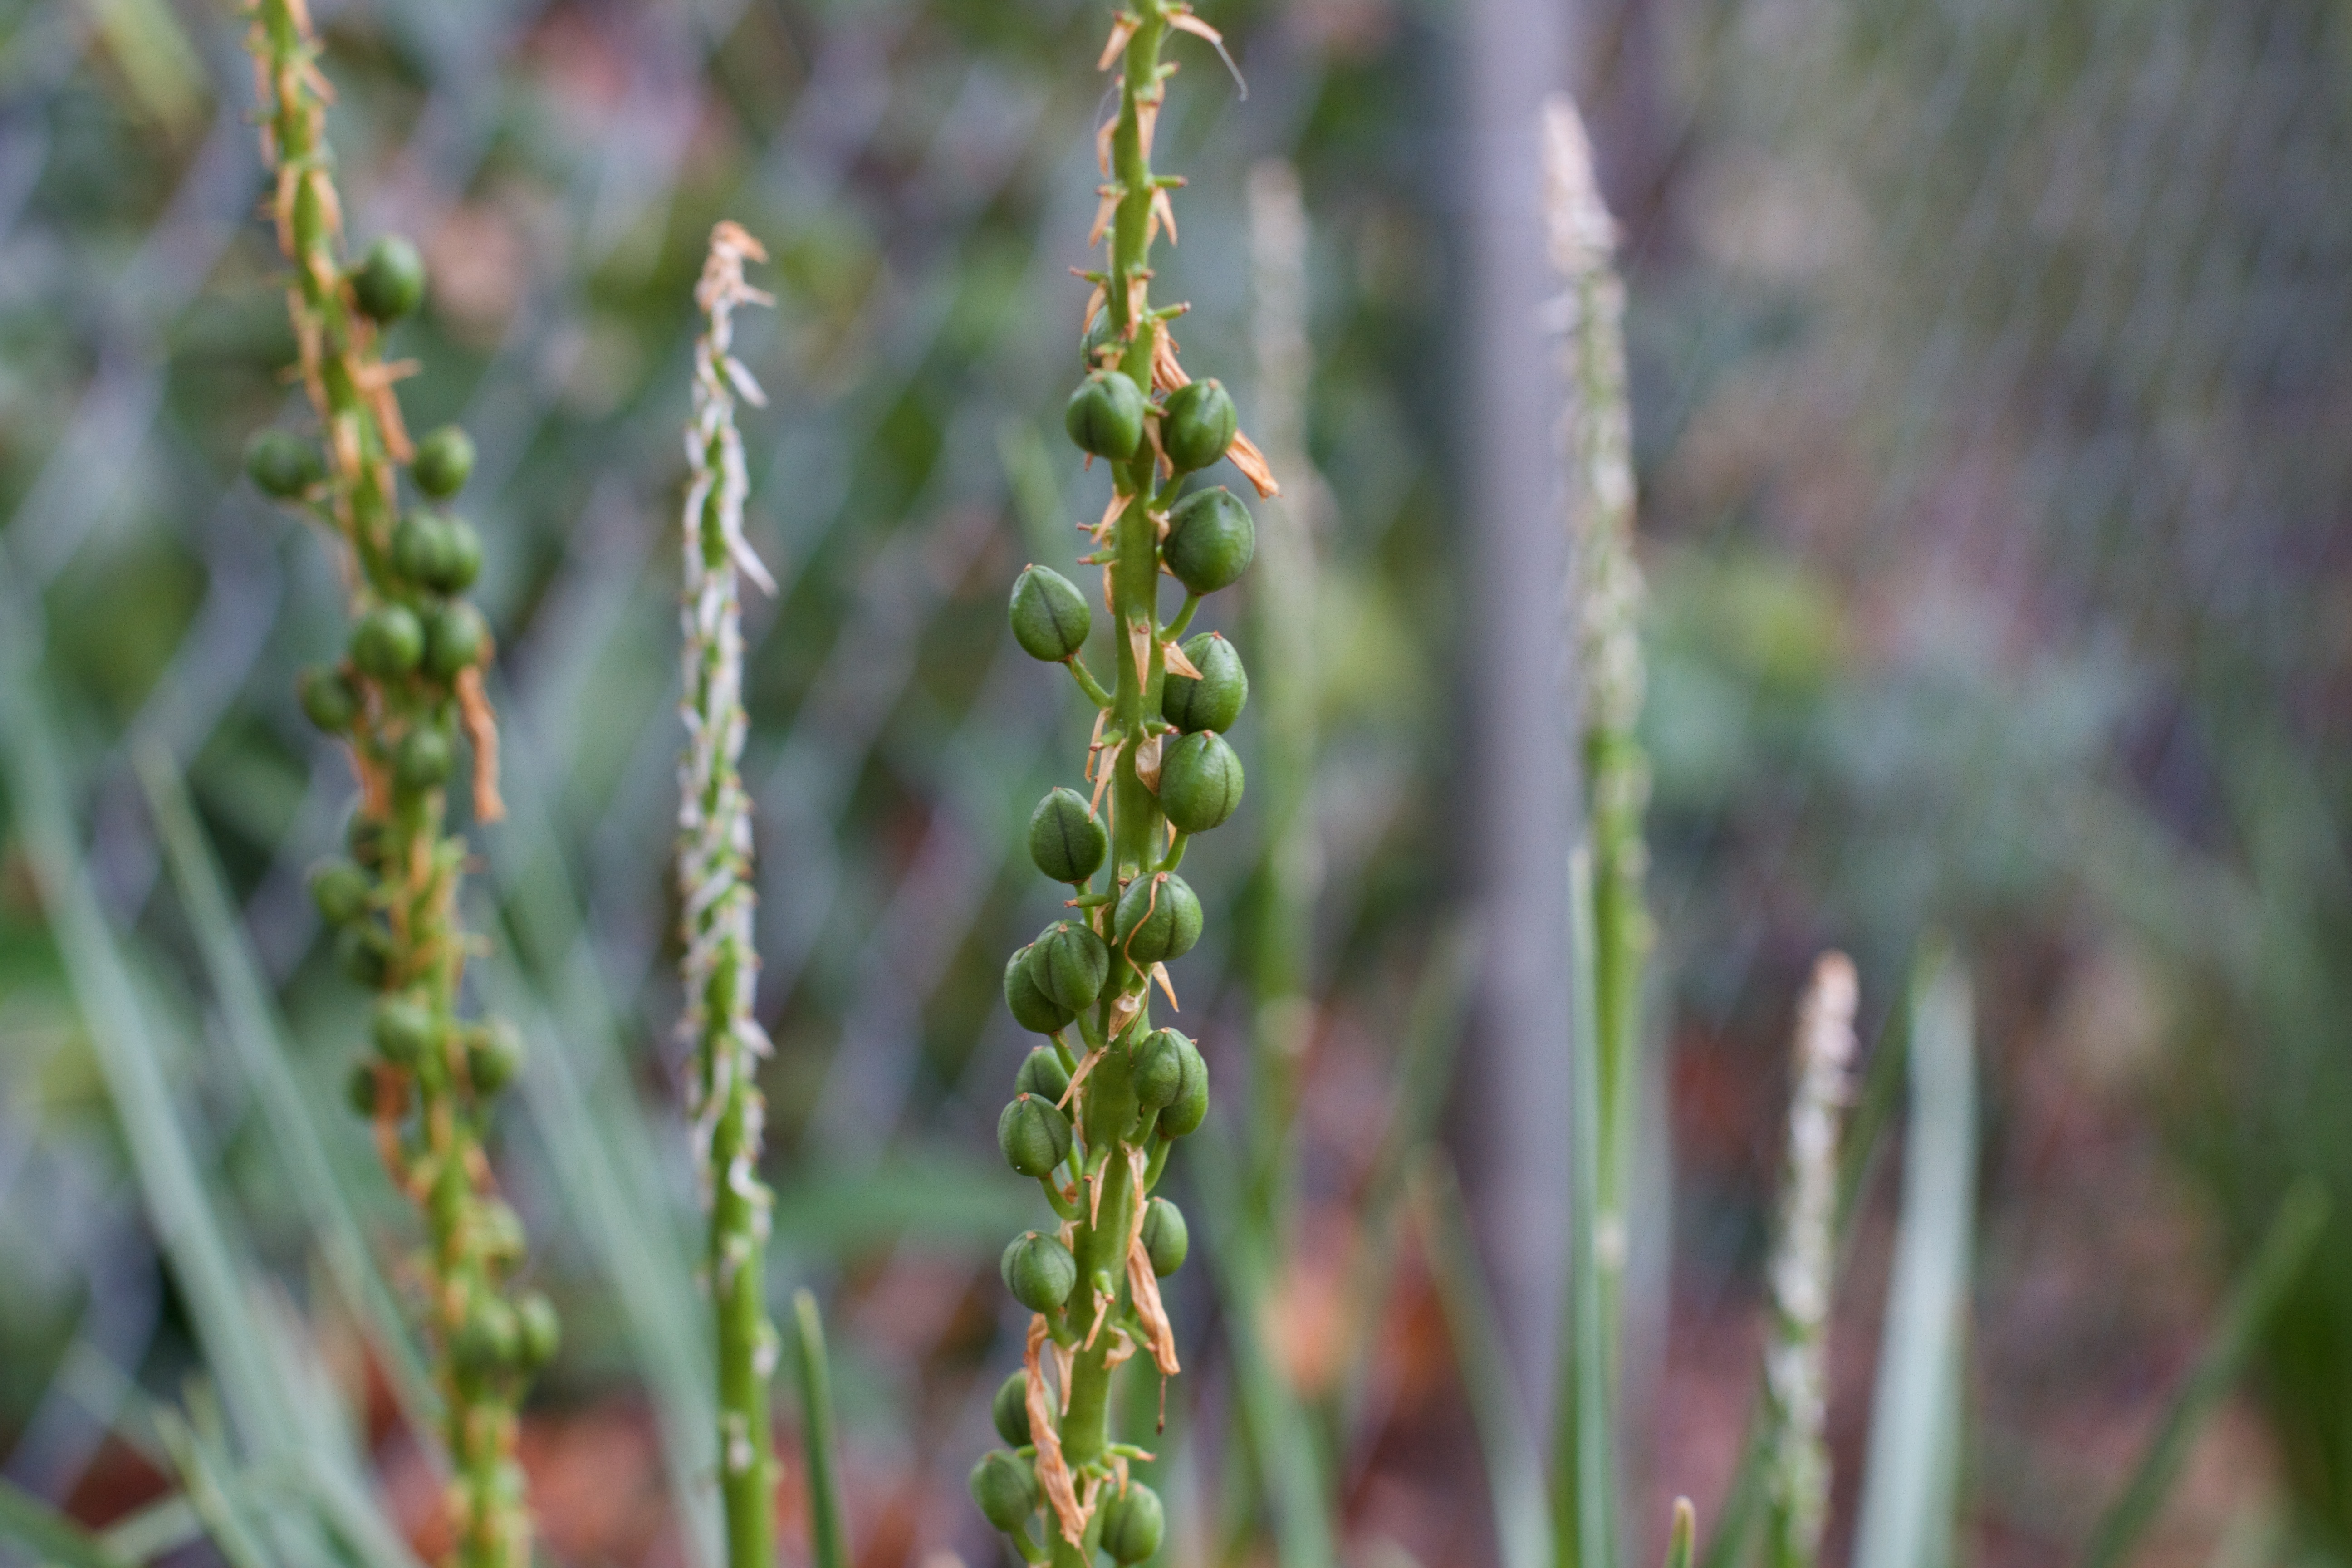
grass, plant, prairie, flower, food, herb, produce, crop, botany, flora, wildflower, flowering plant, grass family, plant stem, land plant